J. Maple and Grace Senne Wilson House

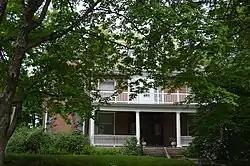
J. Maple and Grace Senne Wilson House, June 2016

J. Maple and Grace Senne Wilson House is a historic home located at Cape Girardeau, Missouri, US. It was built in 1903–1904, and is a -story, Colonial Revival style red brick dwelling. It has a hipped roof, a rooftop balustrade, and a central hipped dormer. It features a one-story full-width porch supported by Tuscan order columns and topped with a balustrade and two-story octagonal corner tower.